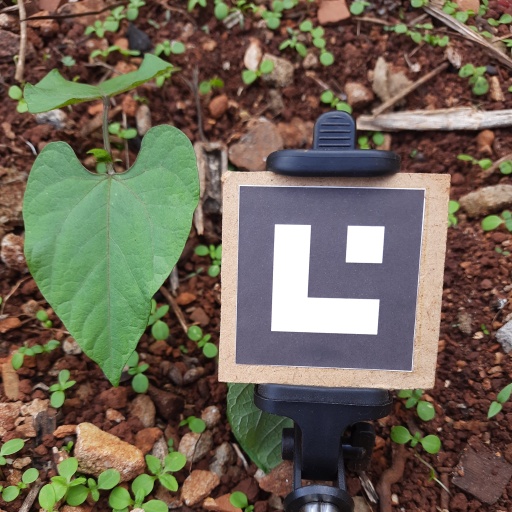
Observations: flat surface, no eating holes, under shade